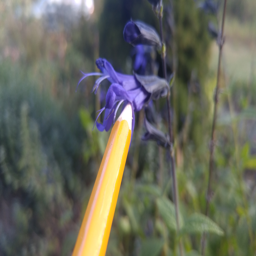
use a pencil to mimic the pushing behavior of a bee inside the flower and watch the stamens move .